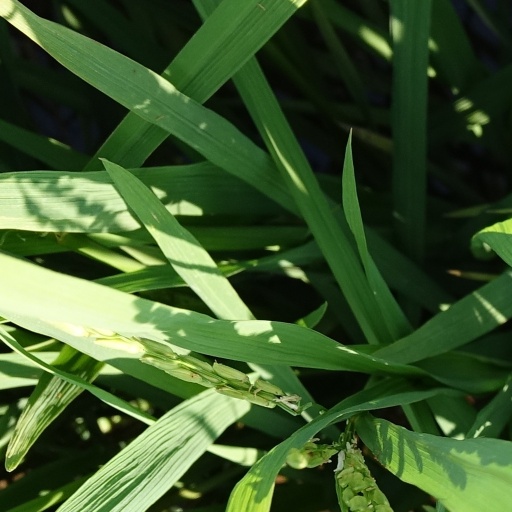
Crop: rice